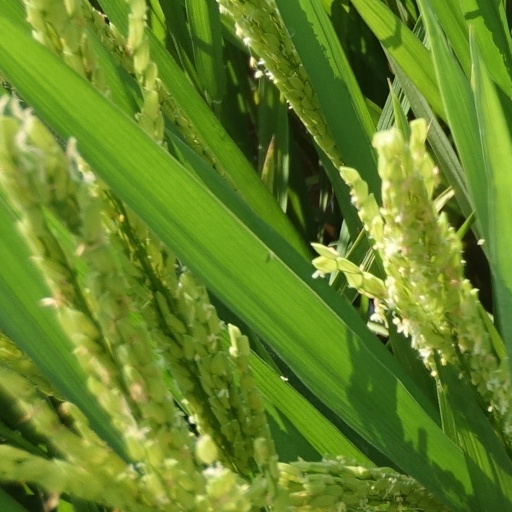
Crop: rice